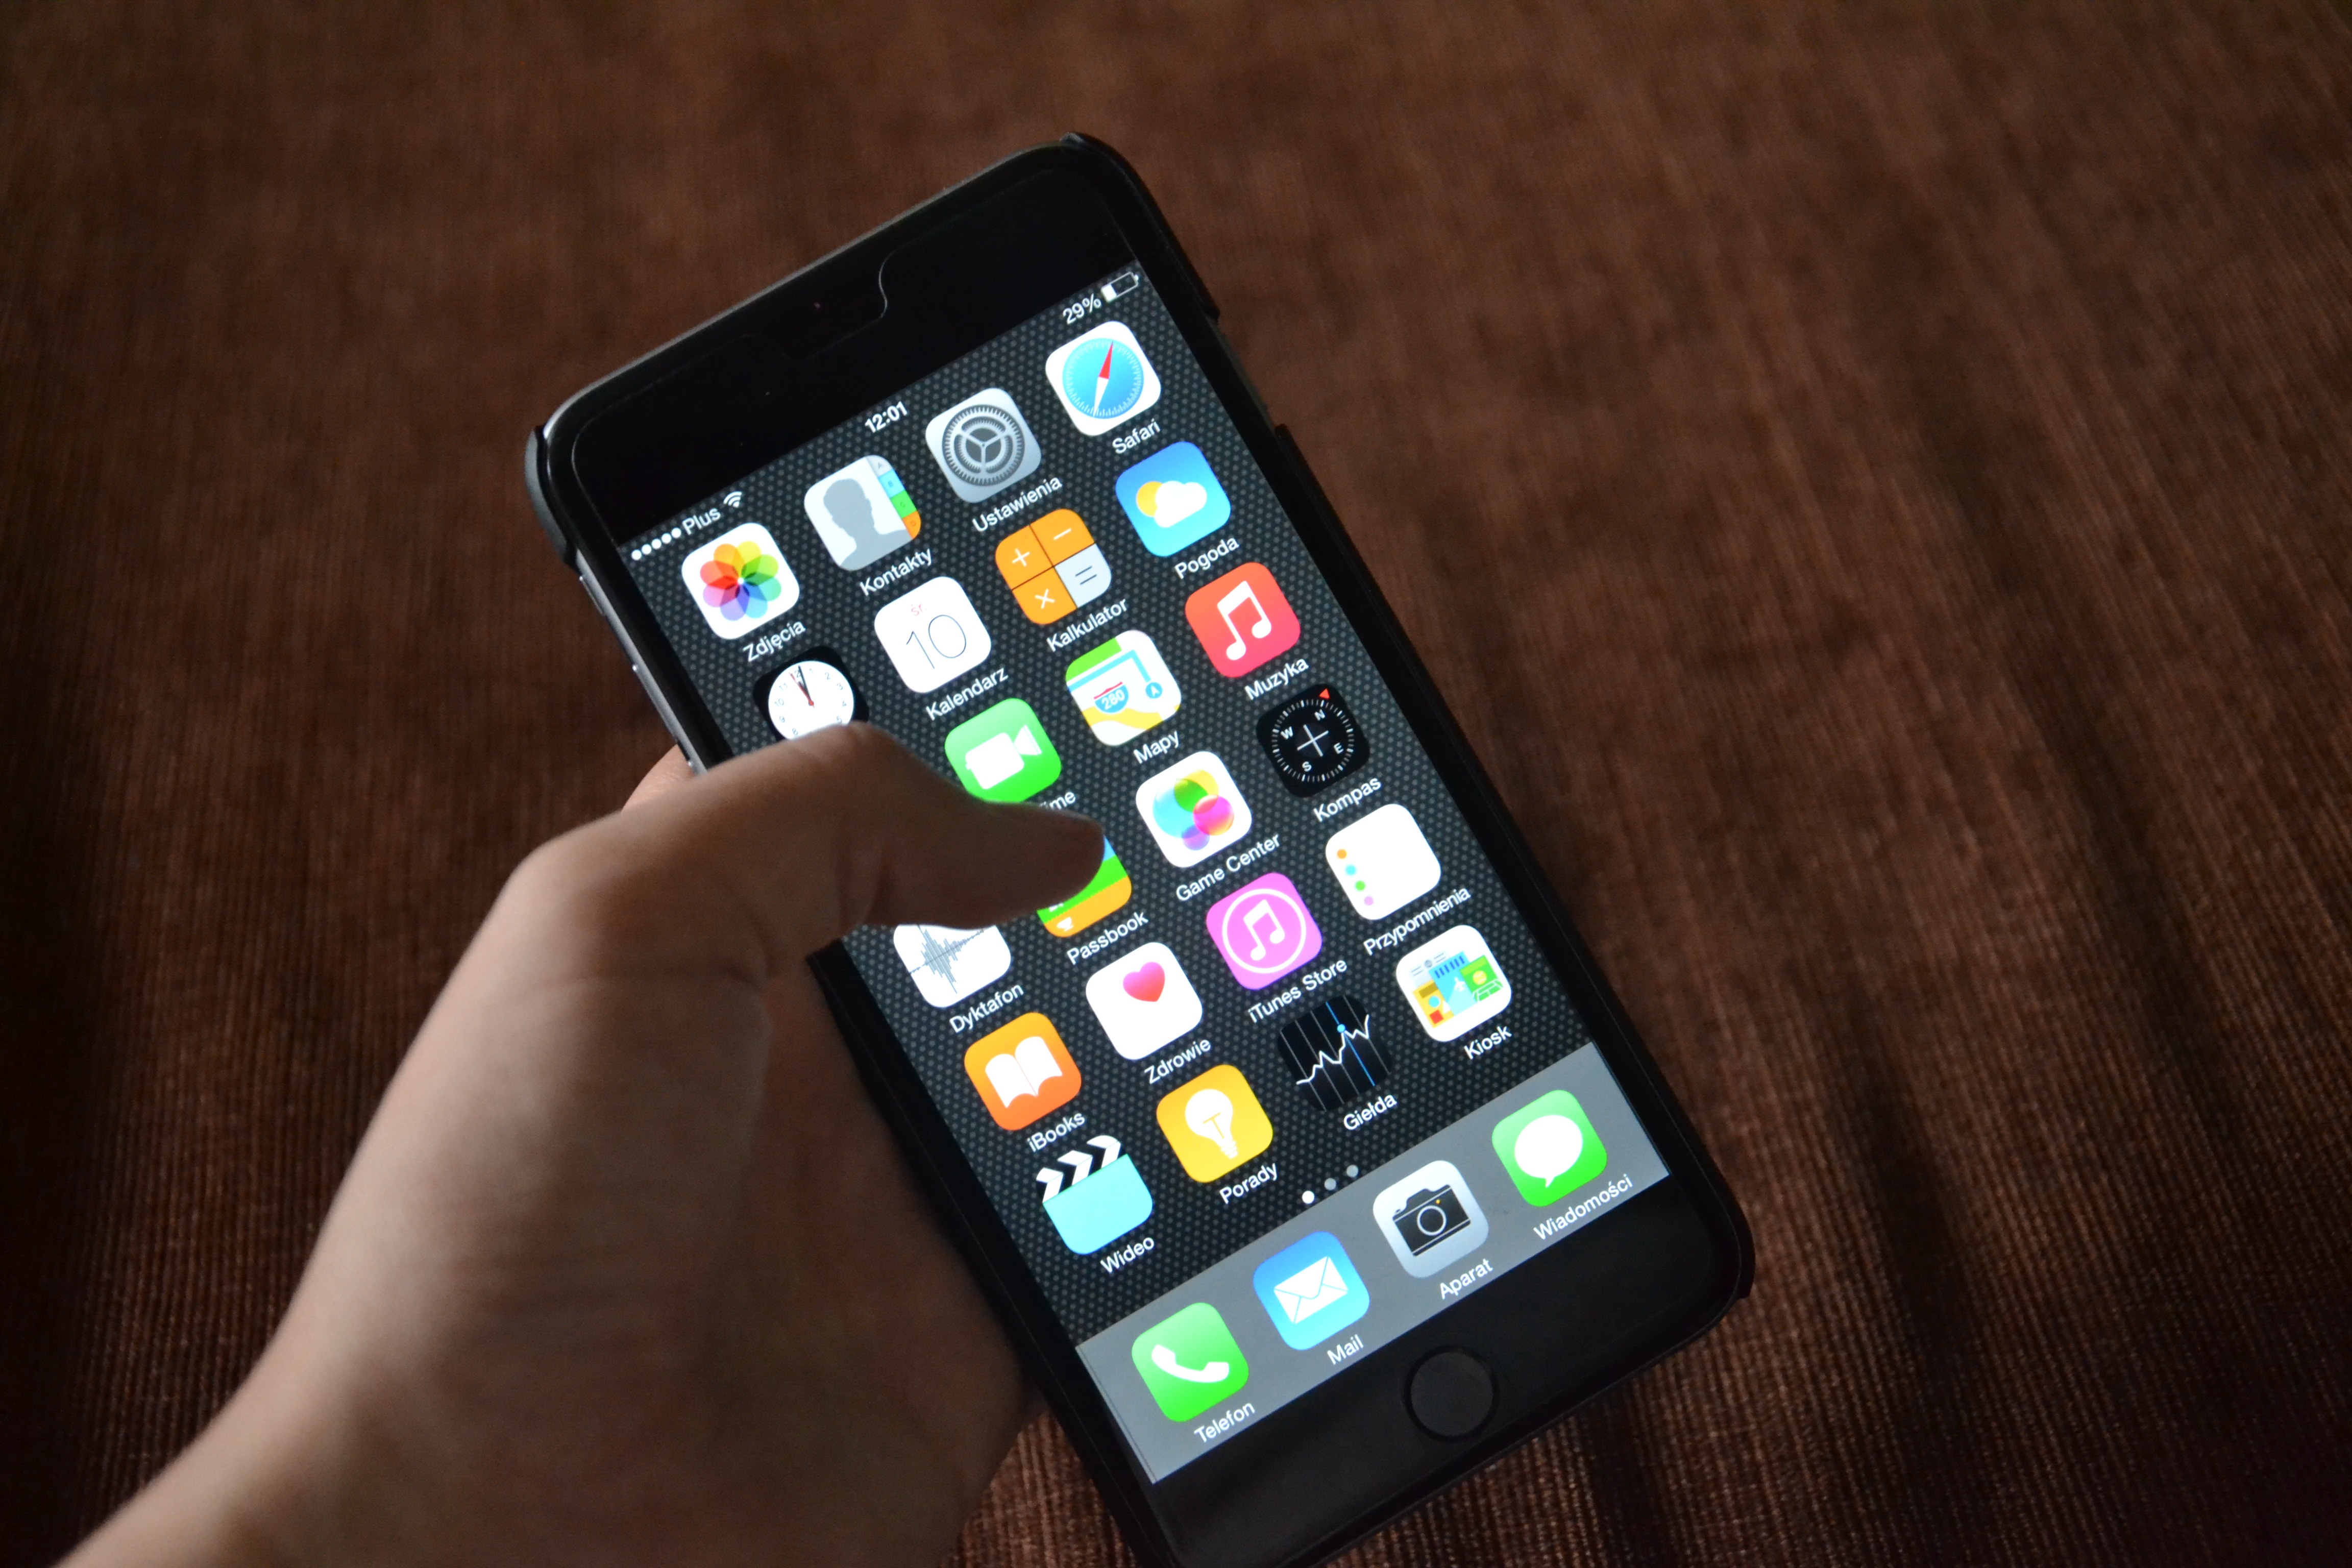
iphone, smartphone, apple, technology, phone, telephone, gadget, mobile phone, iphone 6, electronics, call, fast, plus, multimedia, cell, electronic equipment, to write, cellular phone, sms, iphone 6 plus, apple iphone, electronic device, portable communications device, communication device, feature phone, iphone plus, phablet